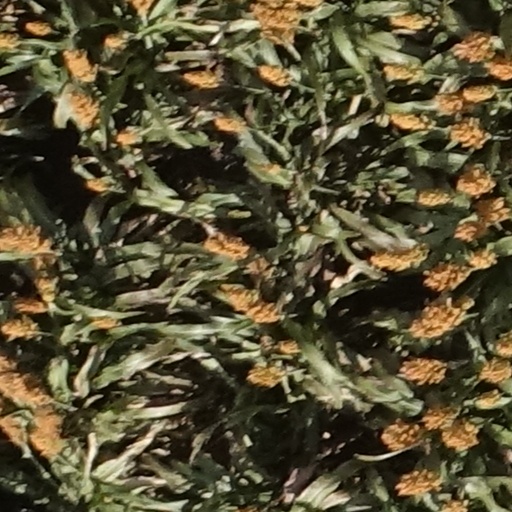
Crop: sorghum